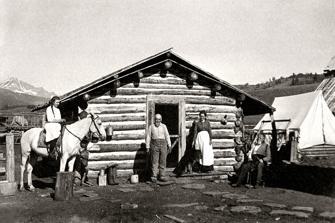
Building: Crail Ranch Buildings
Country: United States of America
Year built: 1910
United States historic place Crail Ranch Buildings U.S. National Register of Historic Places Crail homestead, original one room cabin in 1910 (Historic Crail Ranch archives) Location Big Sky, Gallatin County, Montana Coordinates 45°16′10″N 111°17′45″W / 45.26954°N 111.29575°W / 45.26954; -111.29575 Built 1902 - 1910 Architect Frank Crail and Family NRHP reference No. 82003167 Added to NRHP April 15, 1982 The Historic Crail Ranch Buildings listed in the National Register of Historic Places are two rustic cabins, the remnants of a homestead dating to the late 1890s in Gallatin County, Montana in the area now known as Big Sky . The historic cabins are part of the Crail Ranch Homestead Museum, which depicts the homestead era in Big Sky from about 1896 to 1970 through displays of objects, photographs and documents on loan from a descendant of the original homesteaders. Early Days The Crail Ranch was established as a homestead beginning in 1902 by Augustus Franklin "Frank" Crai l (1842 - 1924) and his family. Frank Crail was born in November 1842, the second son of a farming family in Tipton County, Indiana . In 1865, at the age of twenty-two, Crail traveled alone to the Missouri frontier and joined a wagon train heading to the Montana Territory. By 1868, he was working in a quartz mine near Helena, Montana. Finding mining not to his liking, and finding freight hauling through Indian country too dangerous, Crail turned to homesteading based on the Homestead Act of 1862 . In 1871, Crail partnered with two other ranchers and developed a homestead parcel in the Bridger Mountains , just north of the town of Bozeman in Gallatin County, Montana . Some of the original cabins and out buildings that Crail built on that land are still in existence. In 1886, at age 44, Frank Crail met and married Sallie Lorrie Creek, age 22, who had come to Montana with her family from Platte County, Missouri in about 1884. Frank and Sallie had three children - Eugene (1887-1985), Emmett (1888-1975) and Lilian (1896-1981). By 1896, Crail had left off farming and was serving as clerk of the Montana District Court for the Ninth District in Bozeman. In December 1901, following an election in which he lost his clerkship, Crail purchased for $150 rights to a 160-acre homestead parcel in the meadow area in the Gallatin Basin above Gallatin Canyon, and now the location of the Big Sky, Montana resort. In the spring of 1902, when nearly 60 years of age, Crail brought his family up the rough logging road along the Gallatin River and moved into a small cabin left by the previous developer of the parcel. Homestead and Ranch 1902 - 1968 Frank Crail on his ranch about 1920 (Historic Crail Ranch Archives) Beginning in 1902, Frank Crail and his family proved up their original 160 acre homestead and acquired five additional parcels, expanding their holdings to 960 contiguous acres. By 1910, they had completed a two-story, four-room cabin and added numerous barns and outbuildings on the property. The family raised horses, cattle and sheep and had a large hay-cutting operation for animal feed. Crail also experimented with a strain of winter wheat designed to grow in the high country of the American West. He called his wheat "Crail Fife," perhaps in reference to his family's origins in Crail in the East Neuk of Fife in Scotland. Crail marketed his wheat to growers in Montana and Colorado. Samples of Crail's wheat were entered by the State of Montana in the 1904 Louisiana Purchase Exposition in St Louis, and won prizes. Pack train leaving Crail Ranch in about 1955 (Historic Crail Ranch archives) In September 1914, Sallie Creek Crail died at age 50. In 1918, Frank's oldest son, Eugene went off to World War I. About this same time, Crail's daughter Lillian left Montana for nursing school in Chicago. She did not live on the ranch after that point. Augustus Franklin Crail died on his ranch in 1924. His son Emmett continued to operate the homestead as a working ranch through the 1920s, 1930s and 1940s . Finally, in 1950, after nearly 50 years on the ranch, Emmett Crail sold the property to a couple from California, Jack and Elaine Hume, who expanded the ranch to 1440 acres before selling the property to a cattleman named Sam Smeding in 1962. Coming of Big Sky Resort 1968 - 1980 After the Crail Ranch property was sold by the Humes to Sam Smeding in 1962, the Crail Ranch lands were used as range for grazing cattle and the buildings were used only for storage. Then in 1968, retired newsman and Montana native Chet Huntley , along with a consortium of investors, began the process of creating the Big Sky Ski Resort . One of the first parcels purchased by Huntley's consortium were the Smeding properties, including the old Crail Ranch.  From 1970 to 1980, the resort consortium removed many of the ranch buildings, converted meadows and hay fields to the Big Sky golf course, and used the original small cabin and the larger four-room main cabin as bunkhouses for workers. Crail Ranch Buildings in 2016 Crail Ranch Becomes Historic 1980 - Present In about 1980, after the Big Sky Resort finished using the Crail cabins, interested local groups persuaded the resort to cede a one-acre parcel containing the two Crail cabins to the Big Sky Owner's Association. In 1982, through the efforts of the Gallatin Canyon Historical Society, the Crail Ranch buildings were listed in the National Register of Historic Places . Later in the 1980s and through the 1990s, the Gallatin Canyon Women's Club took an active role in cleaning the cabins and preparing the property for visitors, and the grounds and the main cabin were opened to the public in July 2001. Shortly thereafter, the Big Sky Community Organization, a 501(c) non-profit group, took control of the buildings from the Big Sky Owner's Association and, in 2006, established a formal conservators group, the Historic Crail Ranch Conservators. In October 2012, in response to community interest in a museum, the Conservators registered the name Crail Ranch Homestead Museum . The museum is located off Spotted Elk Road in Big Sky. The grounds are open year round; the buildings are open on weekends from late June until mid-September. The Museum also offers Codex digital galleries displaying and explaining many of the museum's holdings. References